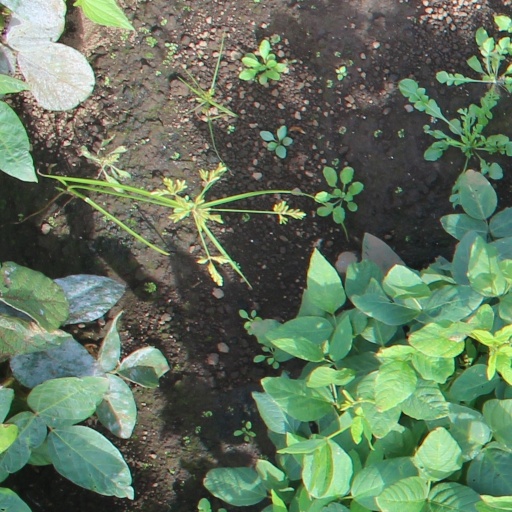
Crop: soybean